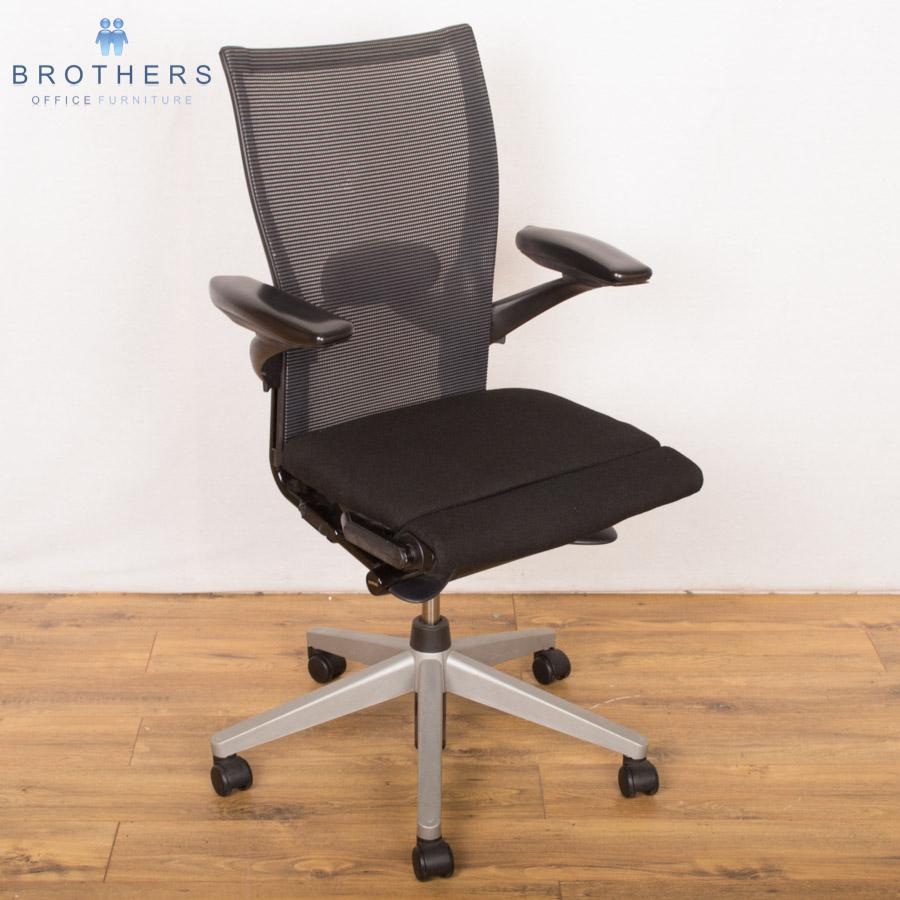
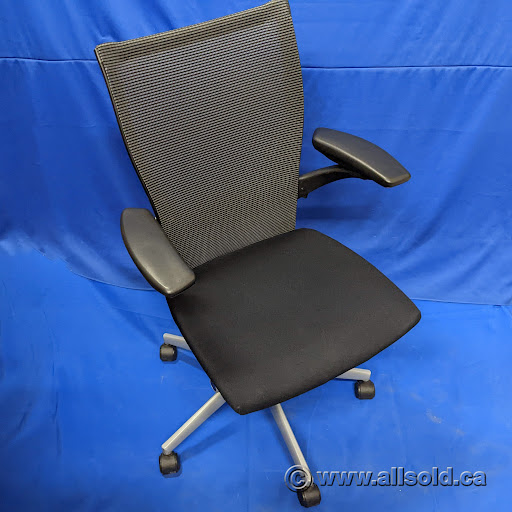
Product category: items_chair
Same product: no